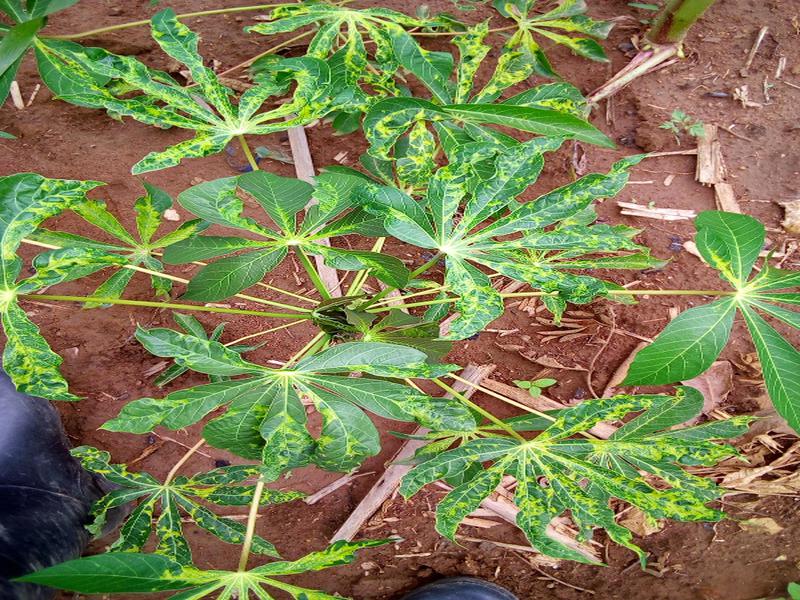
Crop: cassava
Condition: mosaic_disease